George Trapp

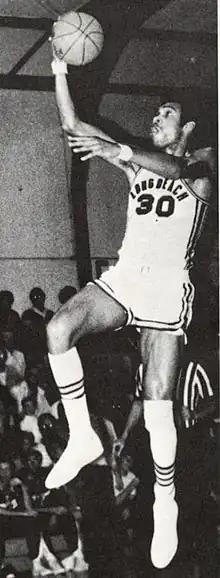
Trapp as a senior at Long Beach State

George Trapp Jr. (July 11, 1948 – January 21, 2002) was an American professional basketball player.